Landon Collins

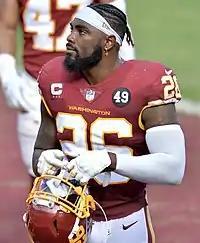
Collins in 2020

Prior to the beginning of the 2020 season, Collins switched to his college number #26 following the release of Adrian Peterson giving his number #20 to Jimmy Moreland. In Week 2 against the Arizona Cardinals, Collins recorded his first sack and his first interception on the season. In Week 7 against the Cowboys, Collins tore his Achilles and was placed on injured reserve on October 27.